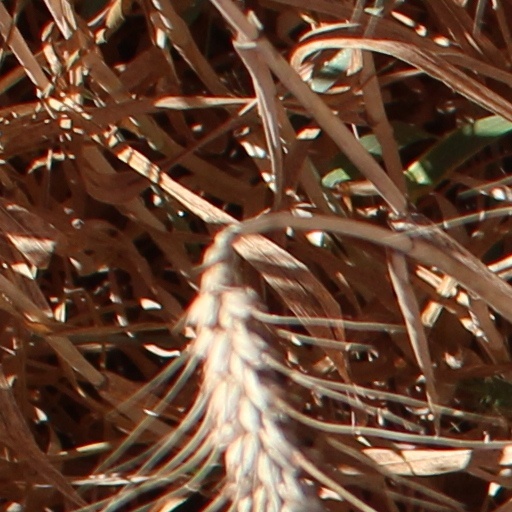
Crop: wheat